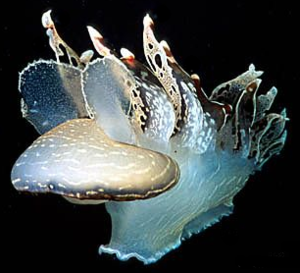
Les Tethys forment un genre de mollusques de l'ordre des nudibranches, et de la famille des Tethydidae.
Les Tritonioidea, uniques représentants de l'infra-ordre des Dendronotida, forment une super-famille de mollusques de l'ordre des nudibranches.
Les Tethydidae forment une famille de mollusques de l'ordre des nudibranches.